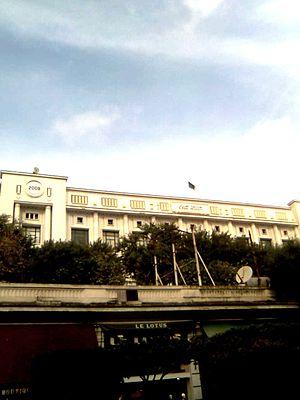
Université d'Alger
La wilaya d'Alger est une subdivision administrative algérienne située dans l'Algérois. Son chef-lieu est Alger.
L'université d'Alger Benyoucef Benkhedda est une université algérienne se trouvant dans la capitale Alger. Première université algérienne, fondée en 1909, elle regroupe aujourd'hui huit facultés.